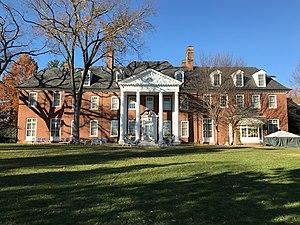
Julian Barrow est un artiste peintre figuratif britannique né à Kirklinton dans le comté de Cumberland le 28 août 1939, mort à Londres le 3 septembre 2013. Initialement restaurateur de tableaux anciens à la National Gallery, il fut membre de la Chelsea Art Society qu'il présida pendant vingt-trois ans et qui, en hommage, décerne annuellement un Prix Julian-Barrow. Il était le frère de l'écrivain et journaliste Andrew Barrow.